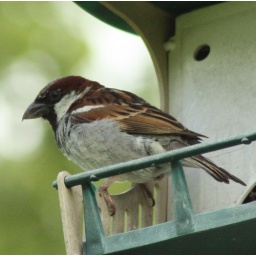
Male house sparrow perched on the rail of the nest box before seeking more food for the babies. Photo by Dee